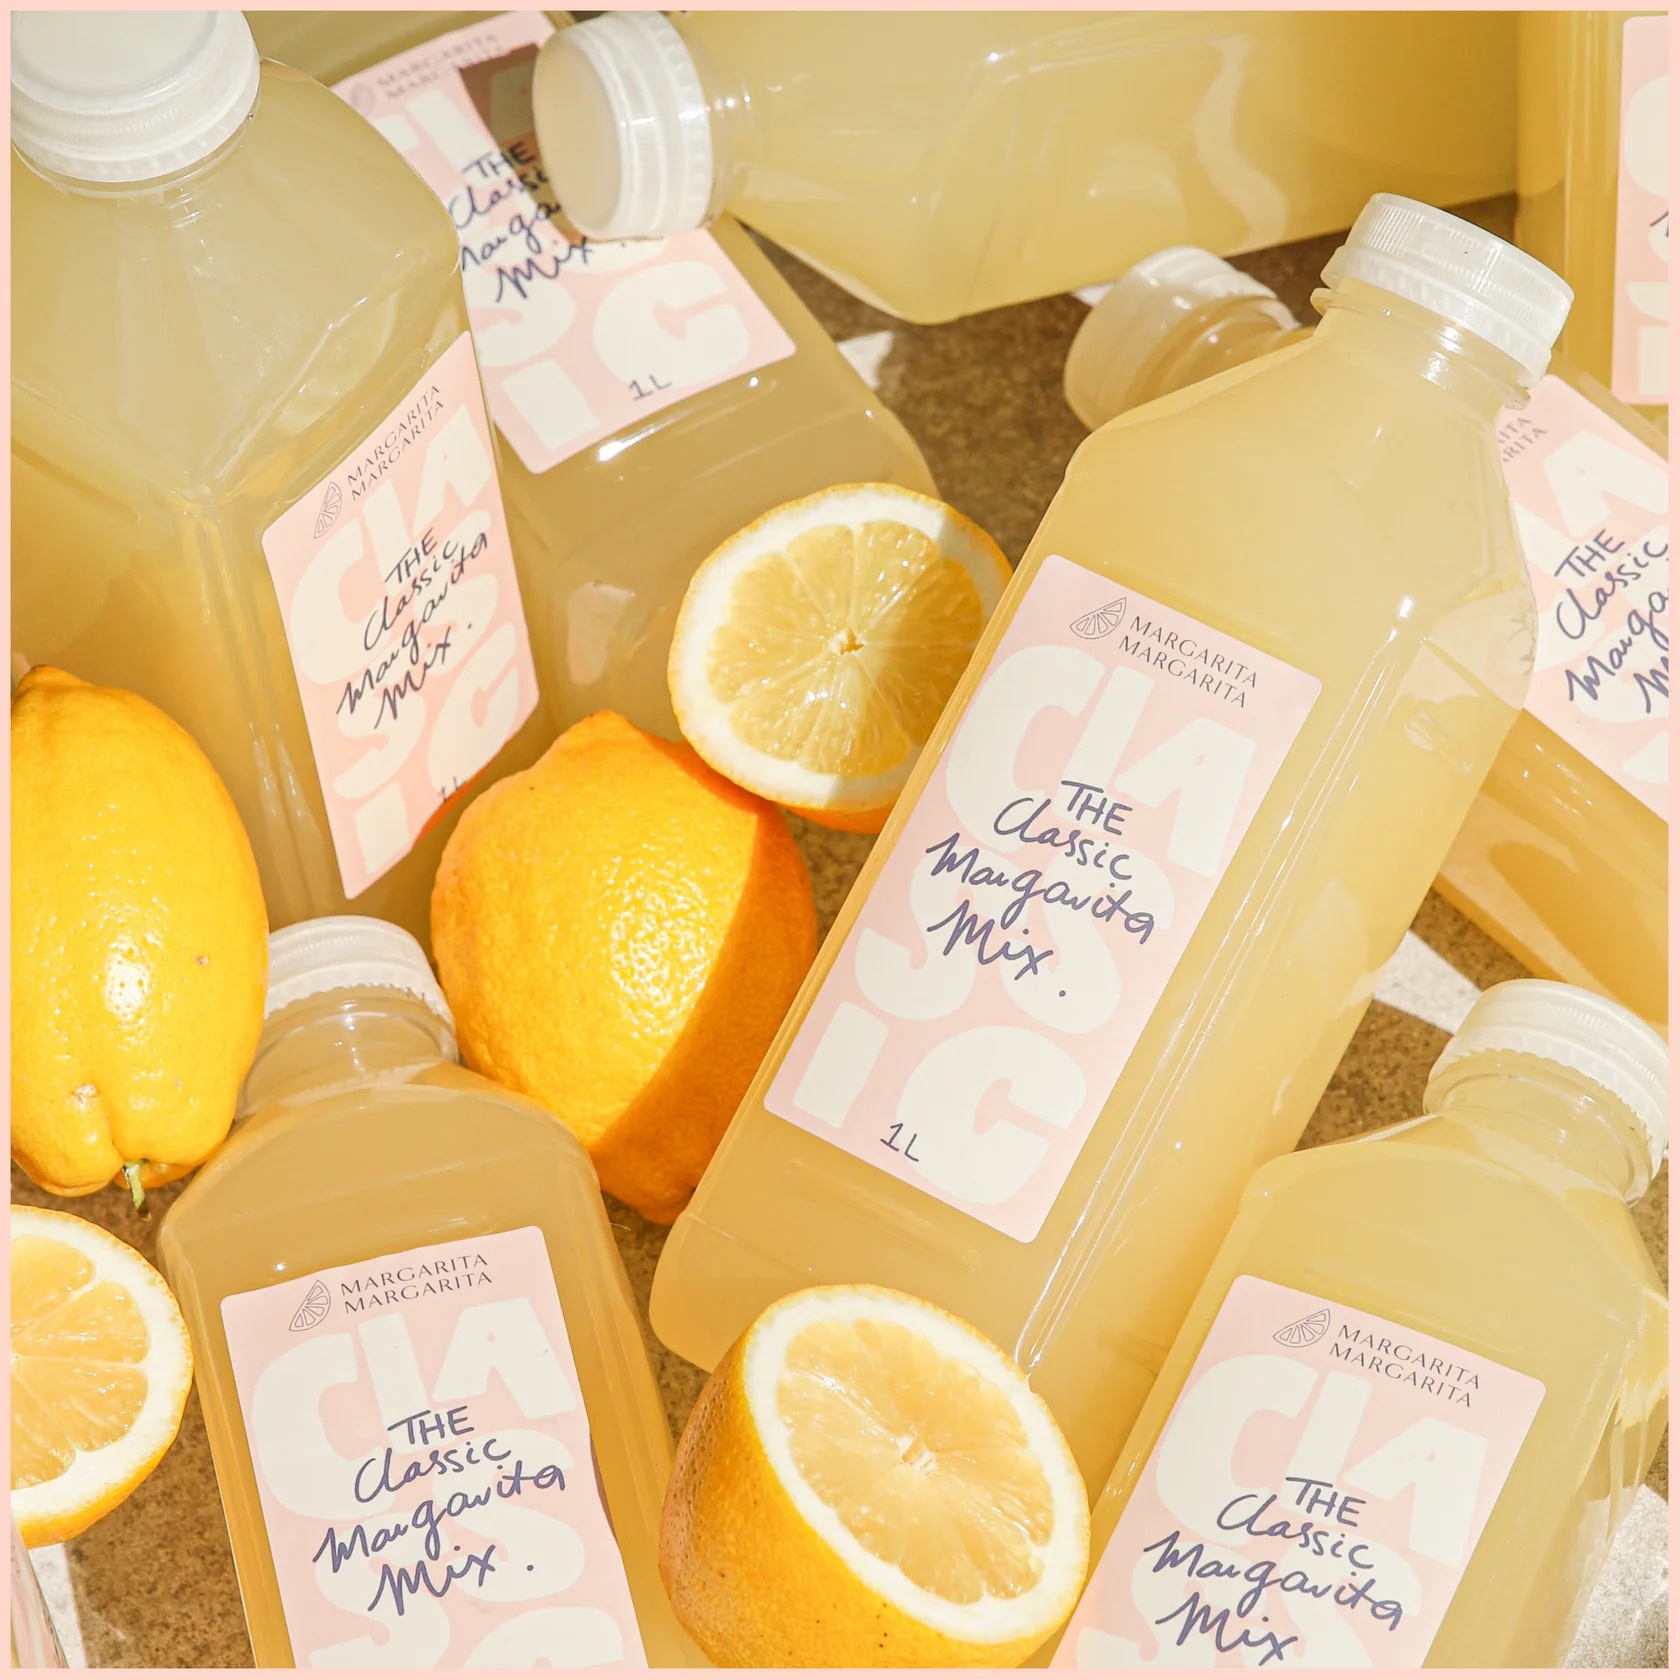
Classic Margarita Mix - MARGARITA MARGARITA
Crafted for Margarita connoisseurs, this premium Margarita Mix is a blend of sweet and sour lemon to create a bright, zesty finish that zings, not stings. Shake 30ml of tequila, 15ml of Triple sec, and 95ml of The Classic Margarita Mix in a shaker with ice, then strain and pour into a salt-rimmed glass for an exceptionally delicious Classic Margarita. (It'll be the best* Classic Margarita of your life!) *Says us, but actually true. Make 10 margaritas with every 1L bottle.
Brand: House of Lavender
Category: Food, Beverages & Tobacco > Beverages > Alcoholic Beverages > Premixed Spirits & Cocktail Mixes > Beer-Based Cocktails